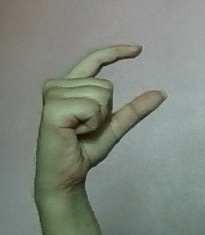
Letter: dal